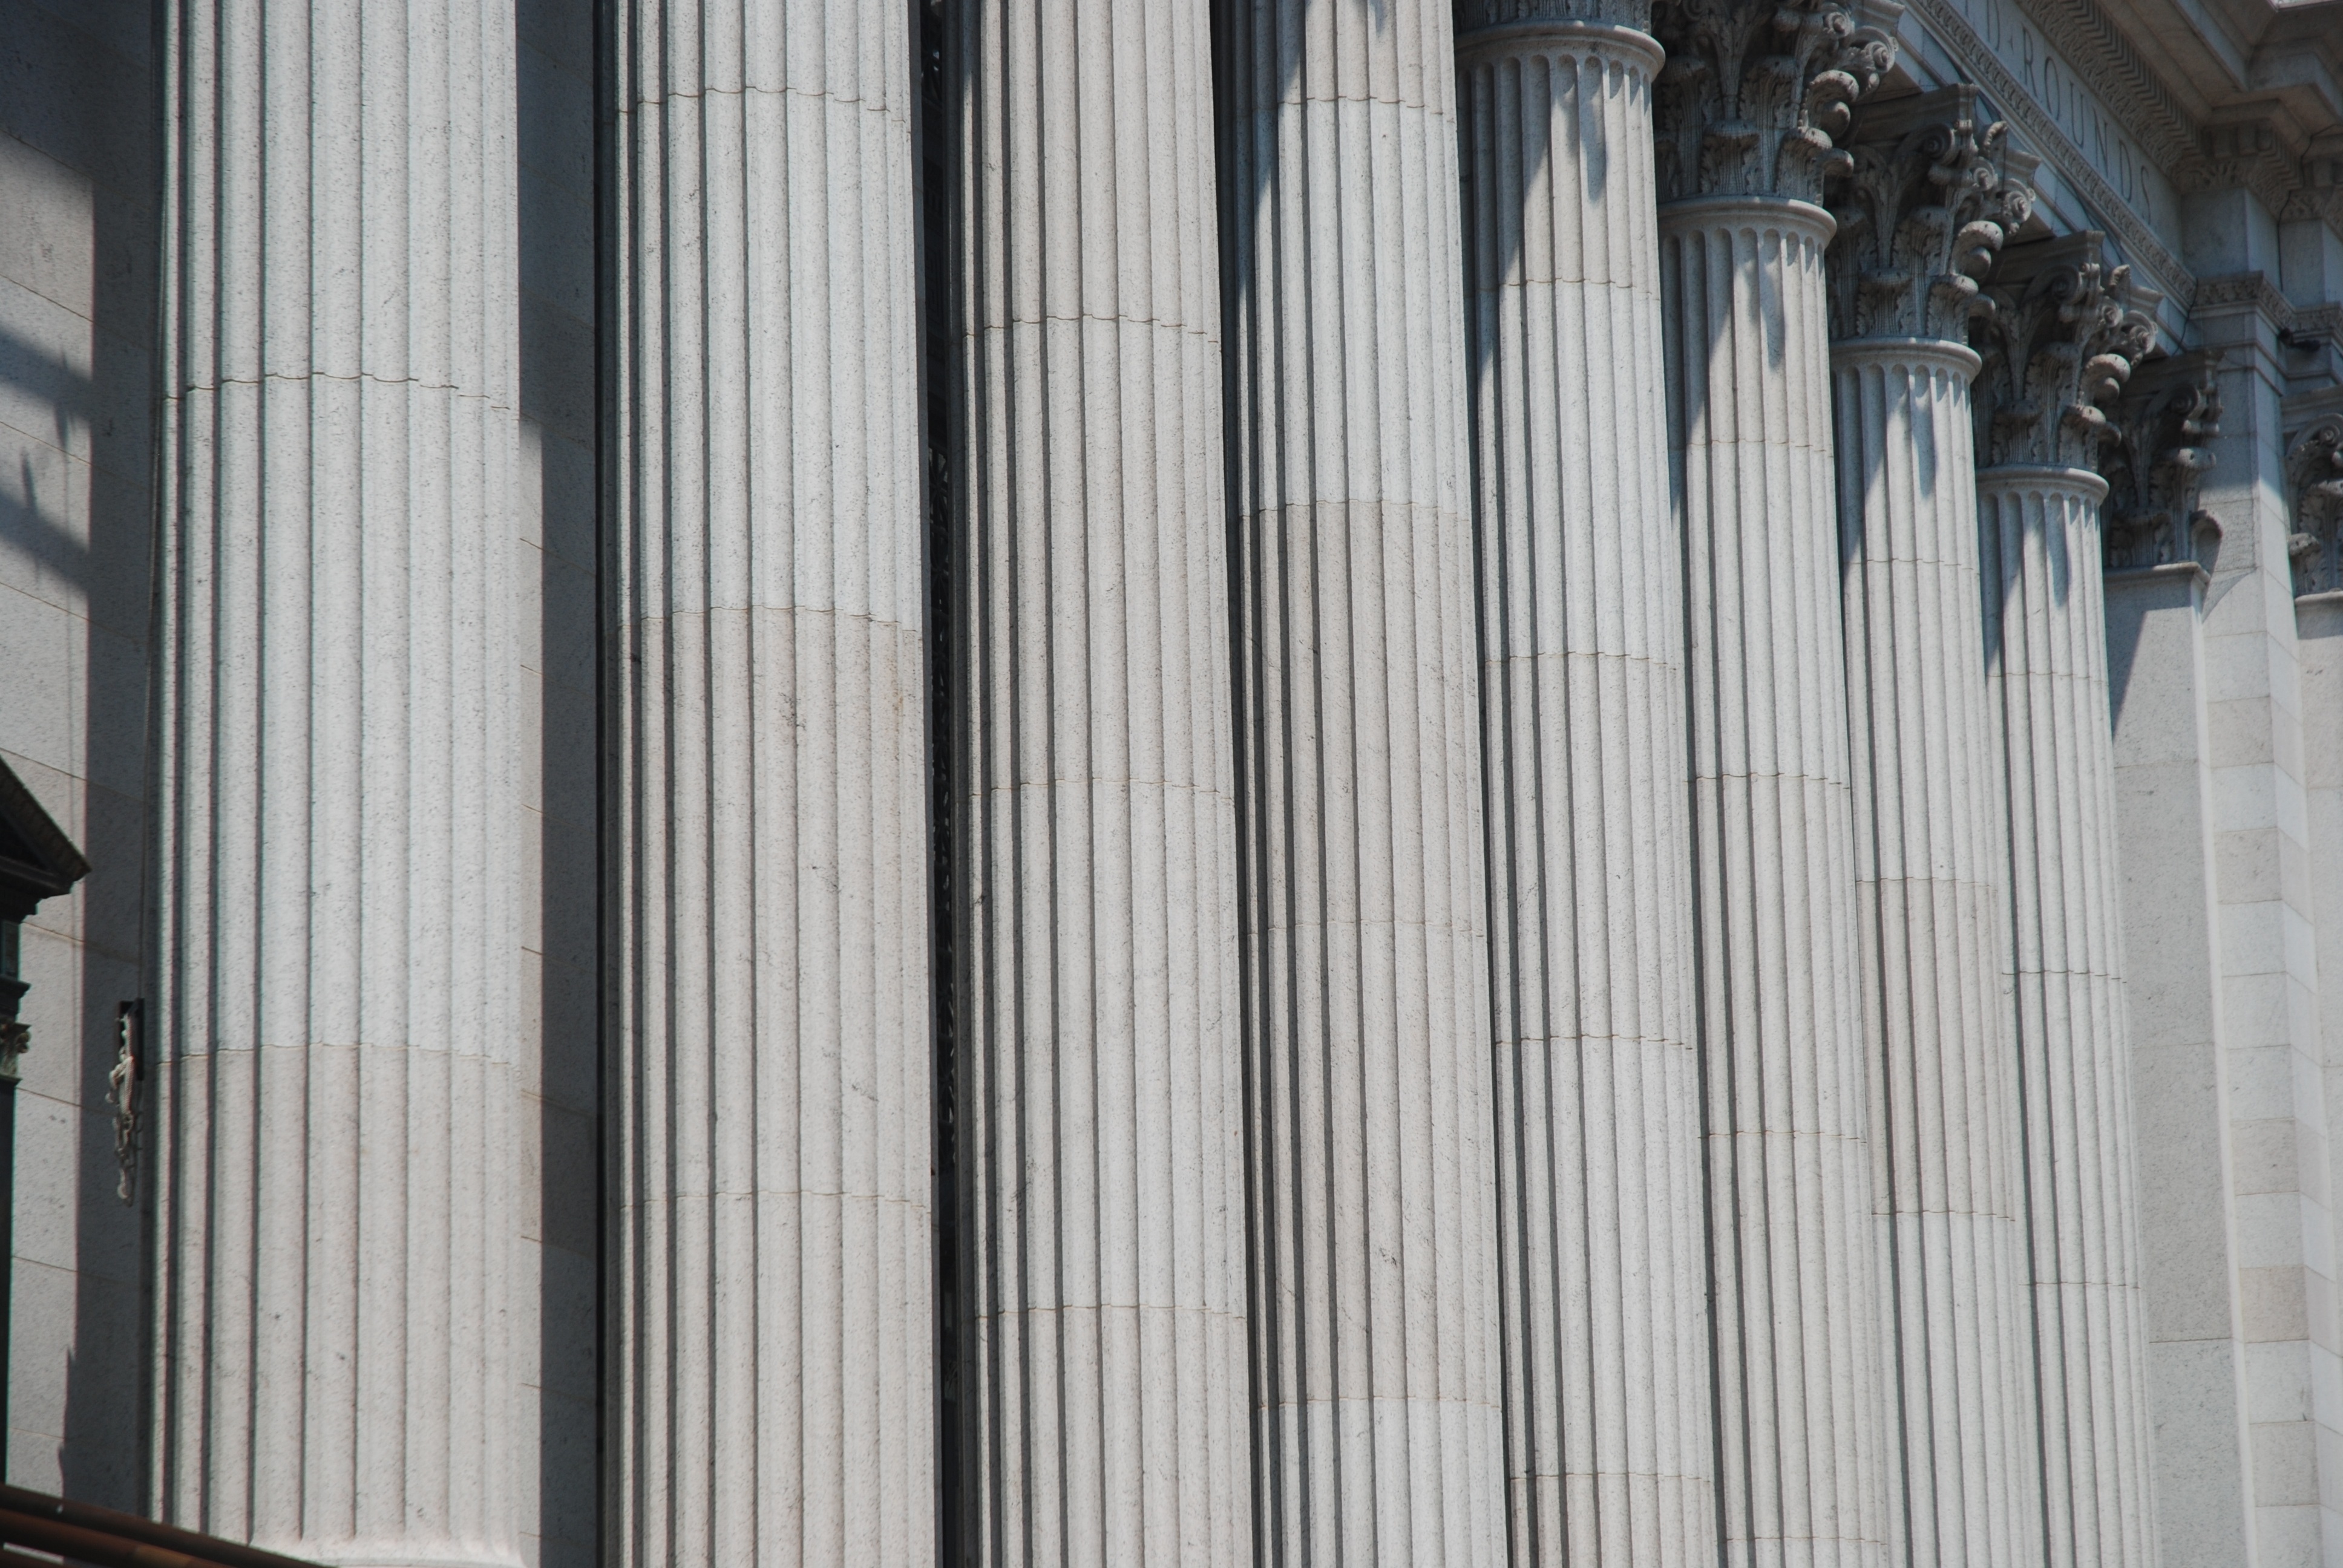
architecture, structure, wood, skyscraper, wall, line, column, facade, material, washington, interior design, design, columns, law, window covering, window treatment